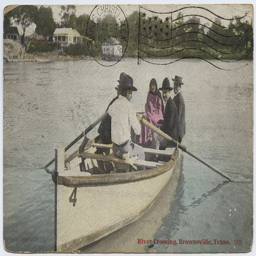
A mailed postcard of people in a boat being rowed
Five people sit as on man rows a boat.
A man rowing a boat with people sitting on it's back.
Old photo postcard of people in old fashioned attire in a row boat, with the caption "River Crossing, Brownsville, Texas"
An image of a postcard with a row boat and people inside